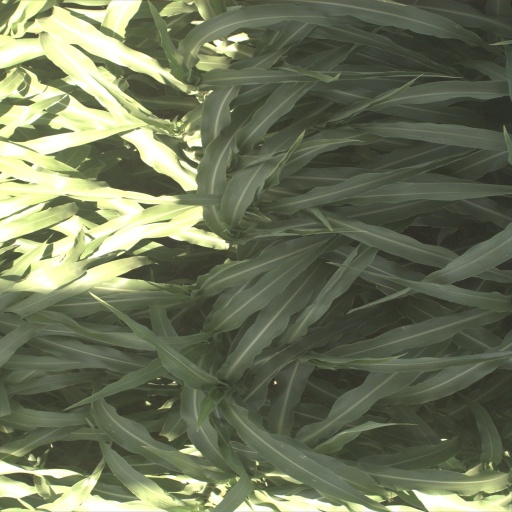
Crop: sorghum